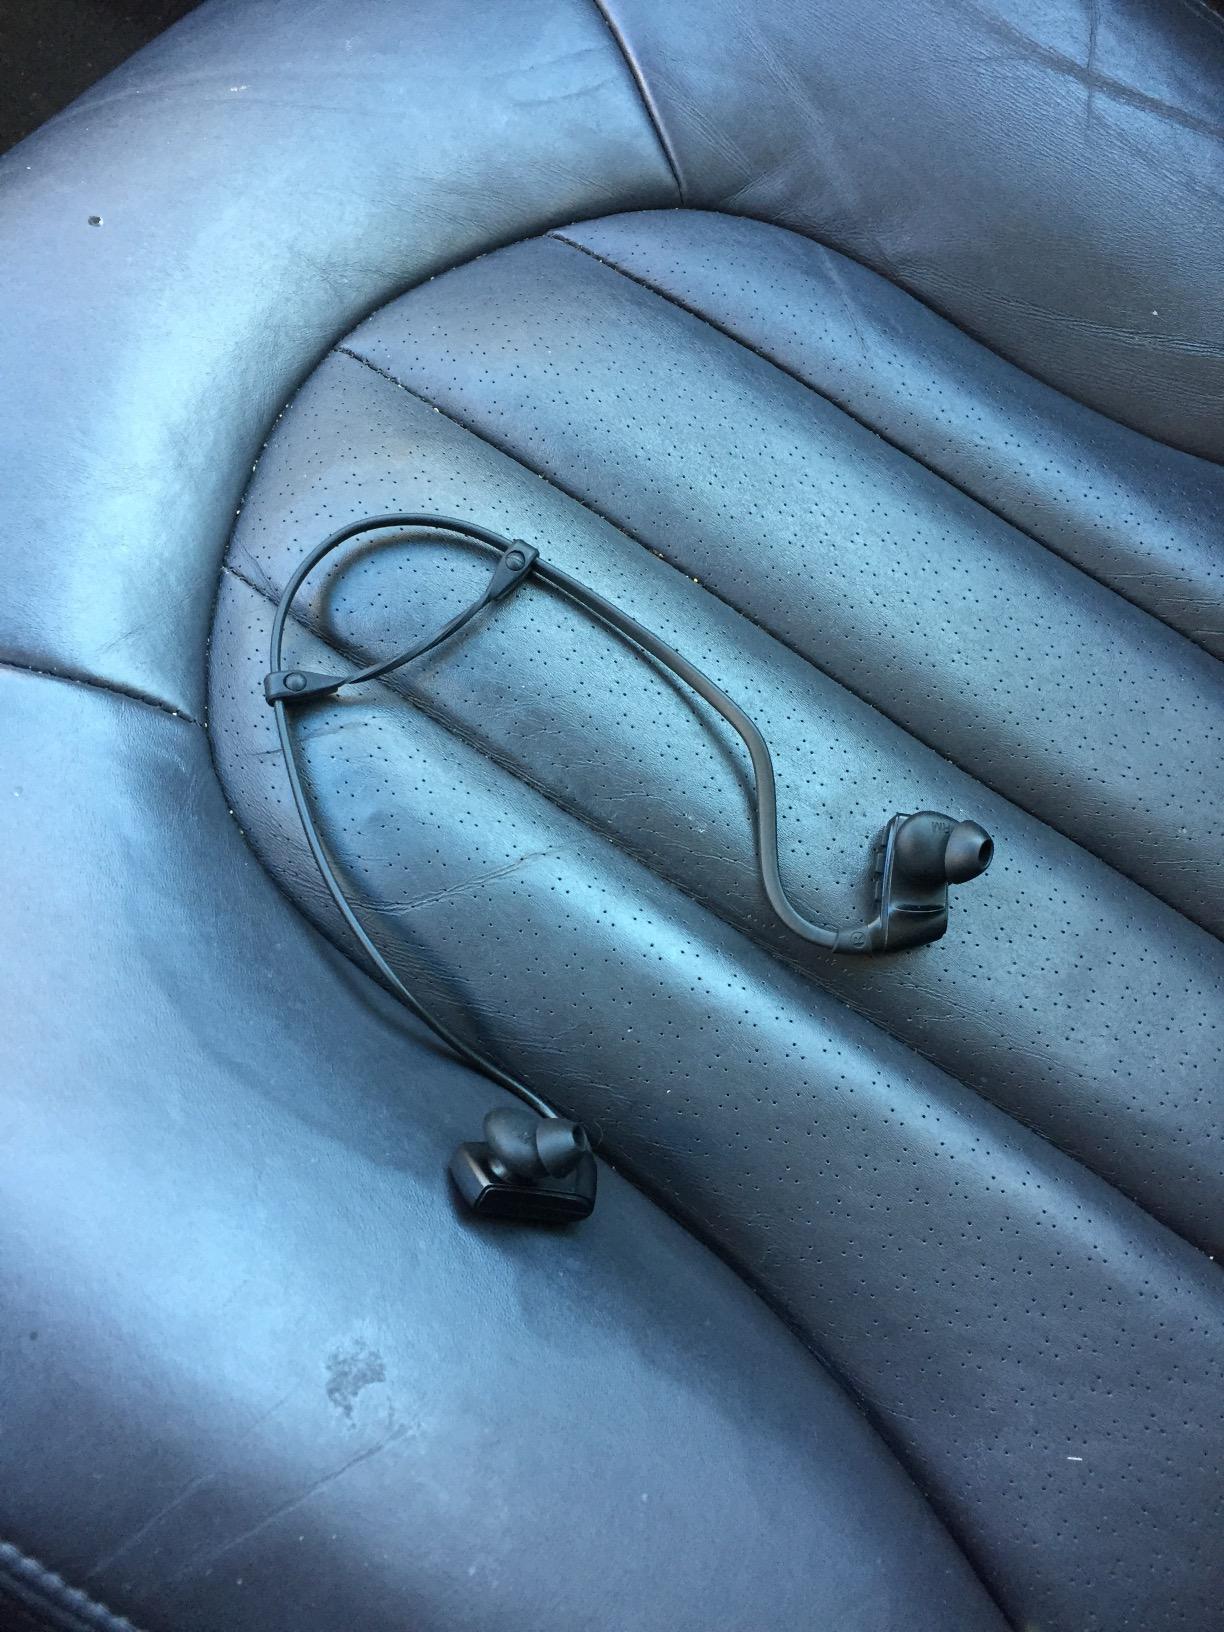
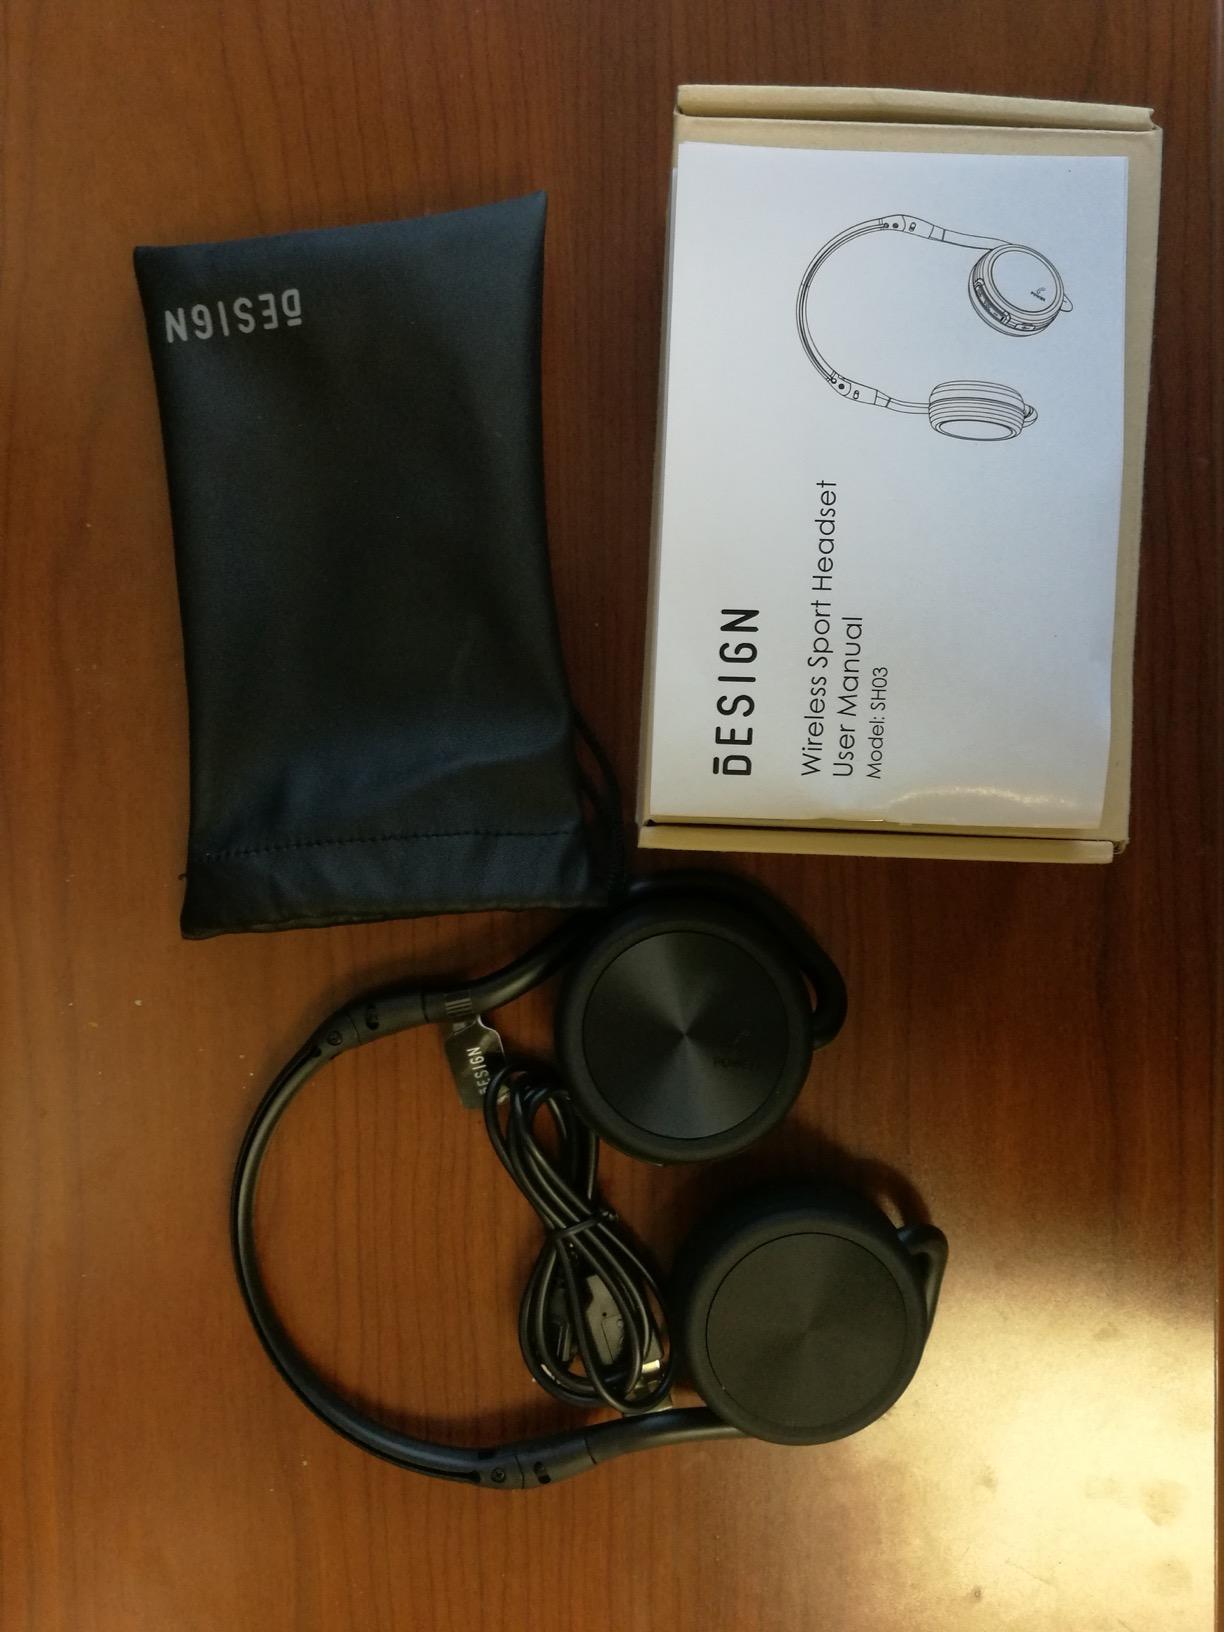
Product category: headphones
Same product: no